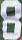
Number: 8